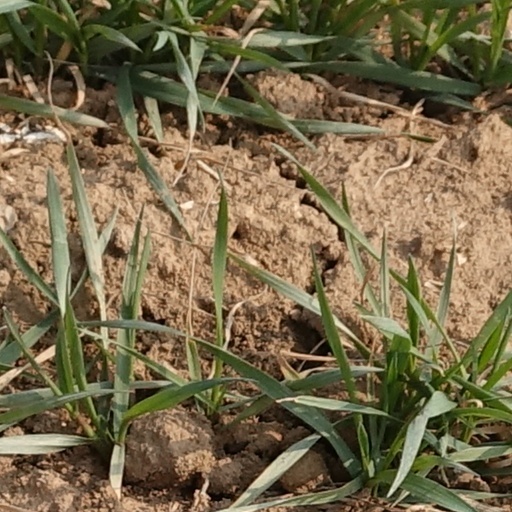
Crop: wheat